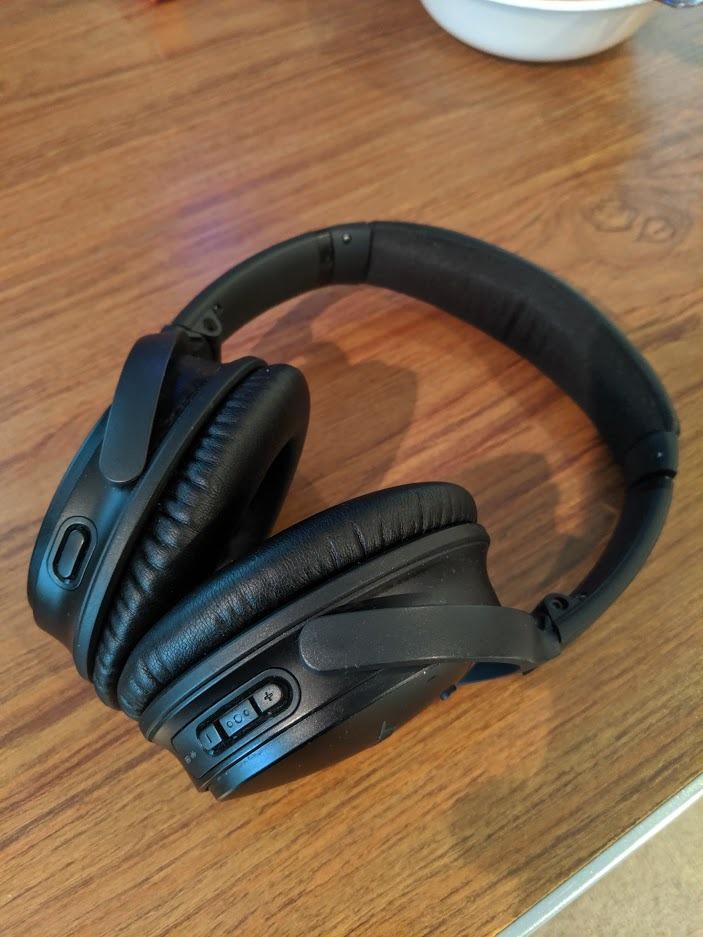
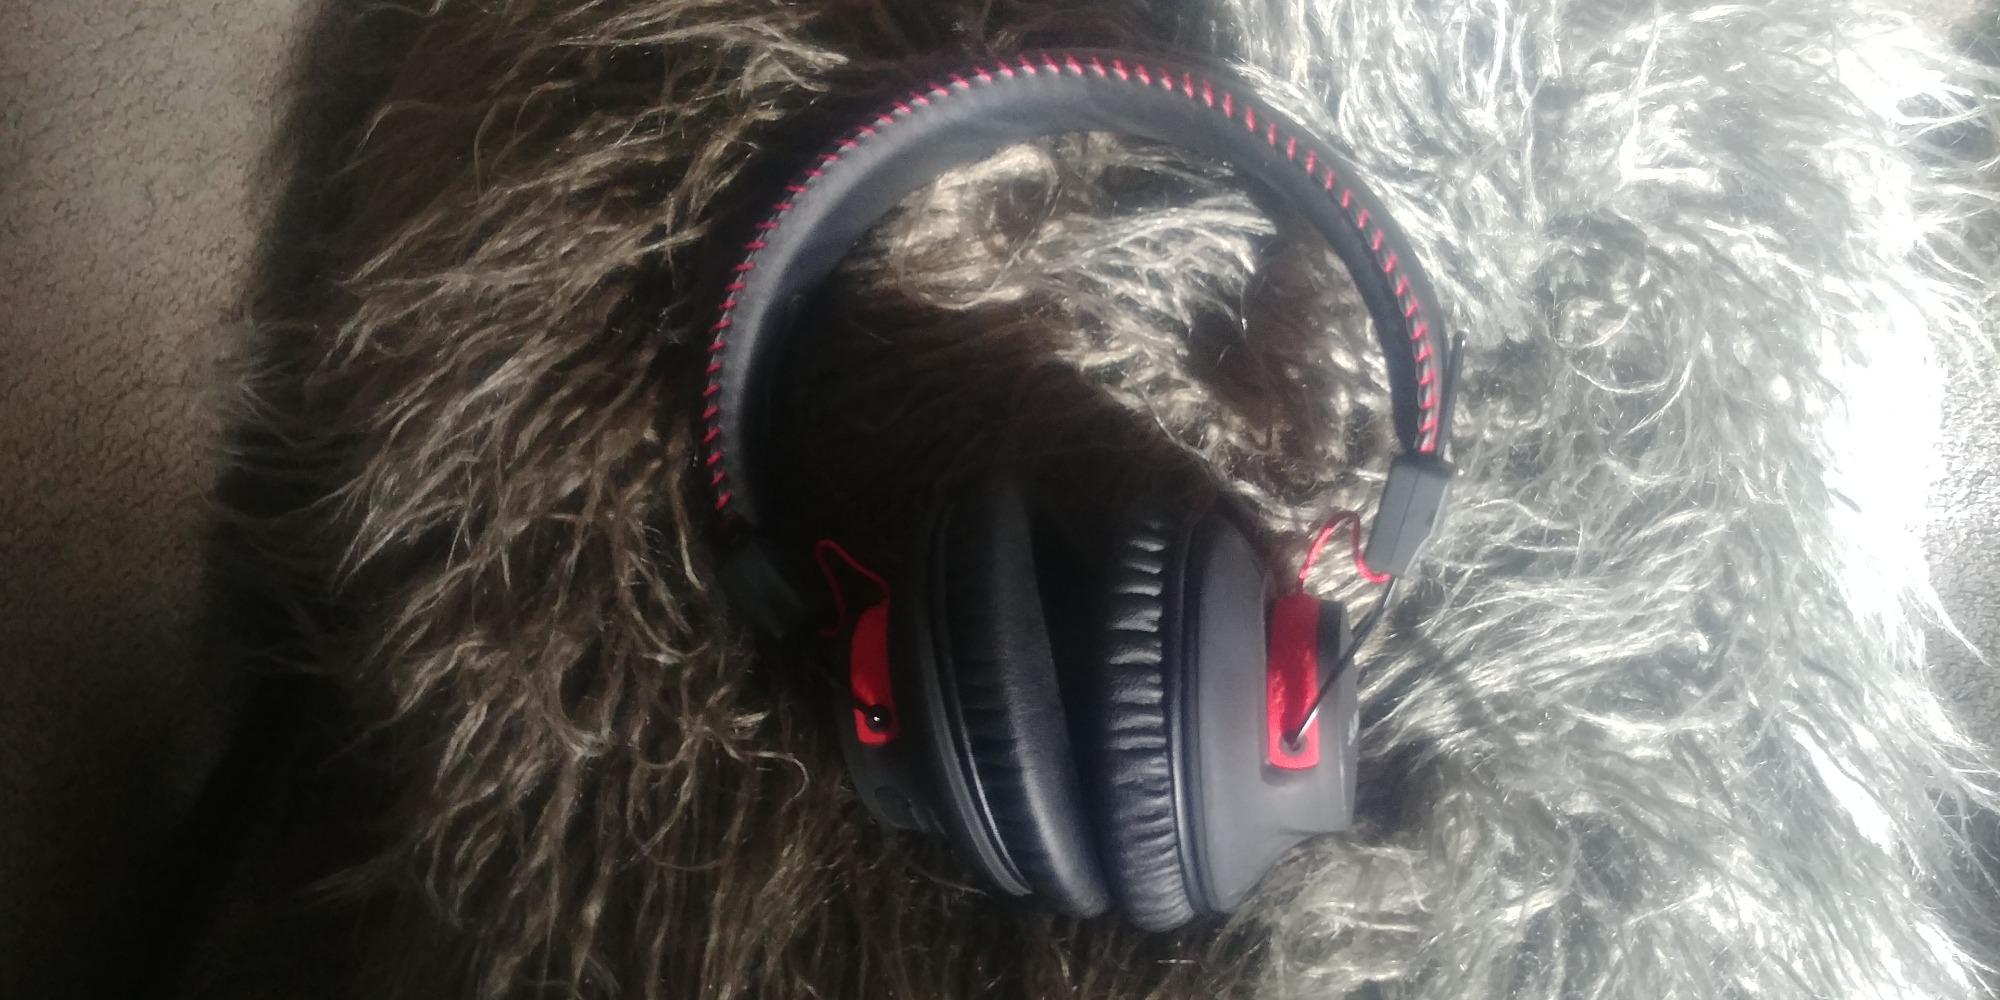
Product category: headphones
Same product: no